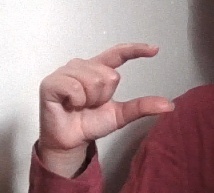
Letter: dal